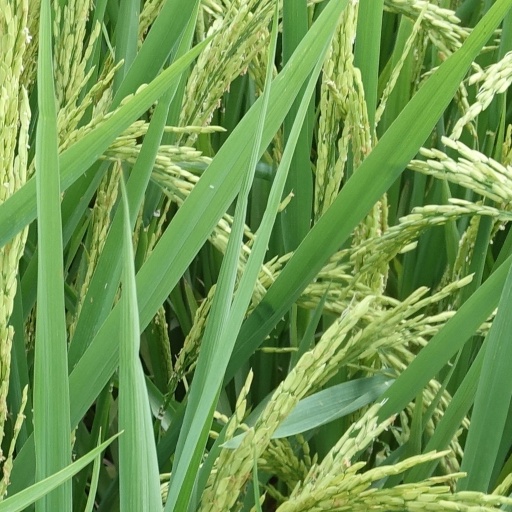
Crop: rice